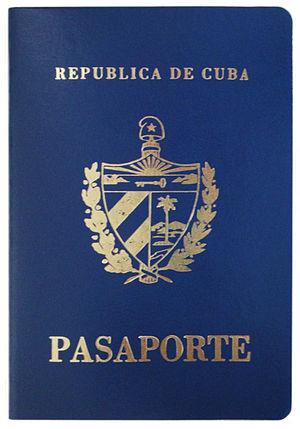
Le passeport cubain est un document de voyage délivré aux citoyens de la République de Cuba pour faciliter leurs déplacements internationaux.
Les passeports dont le nom est indiqué en italique sont émis par des États non reconnus internationalement.